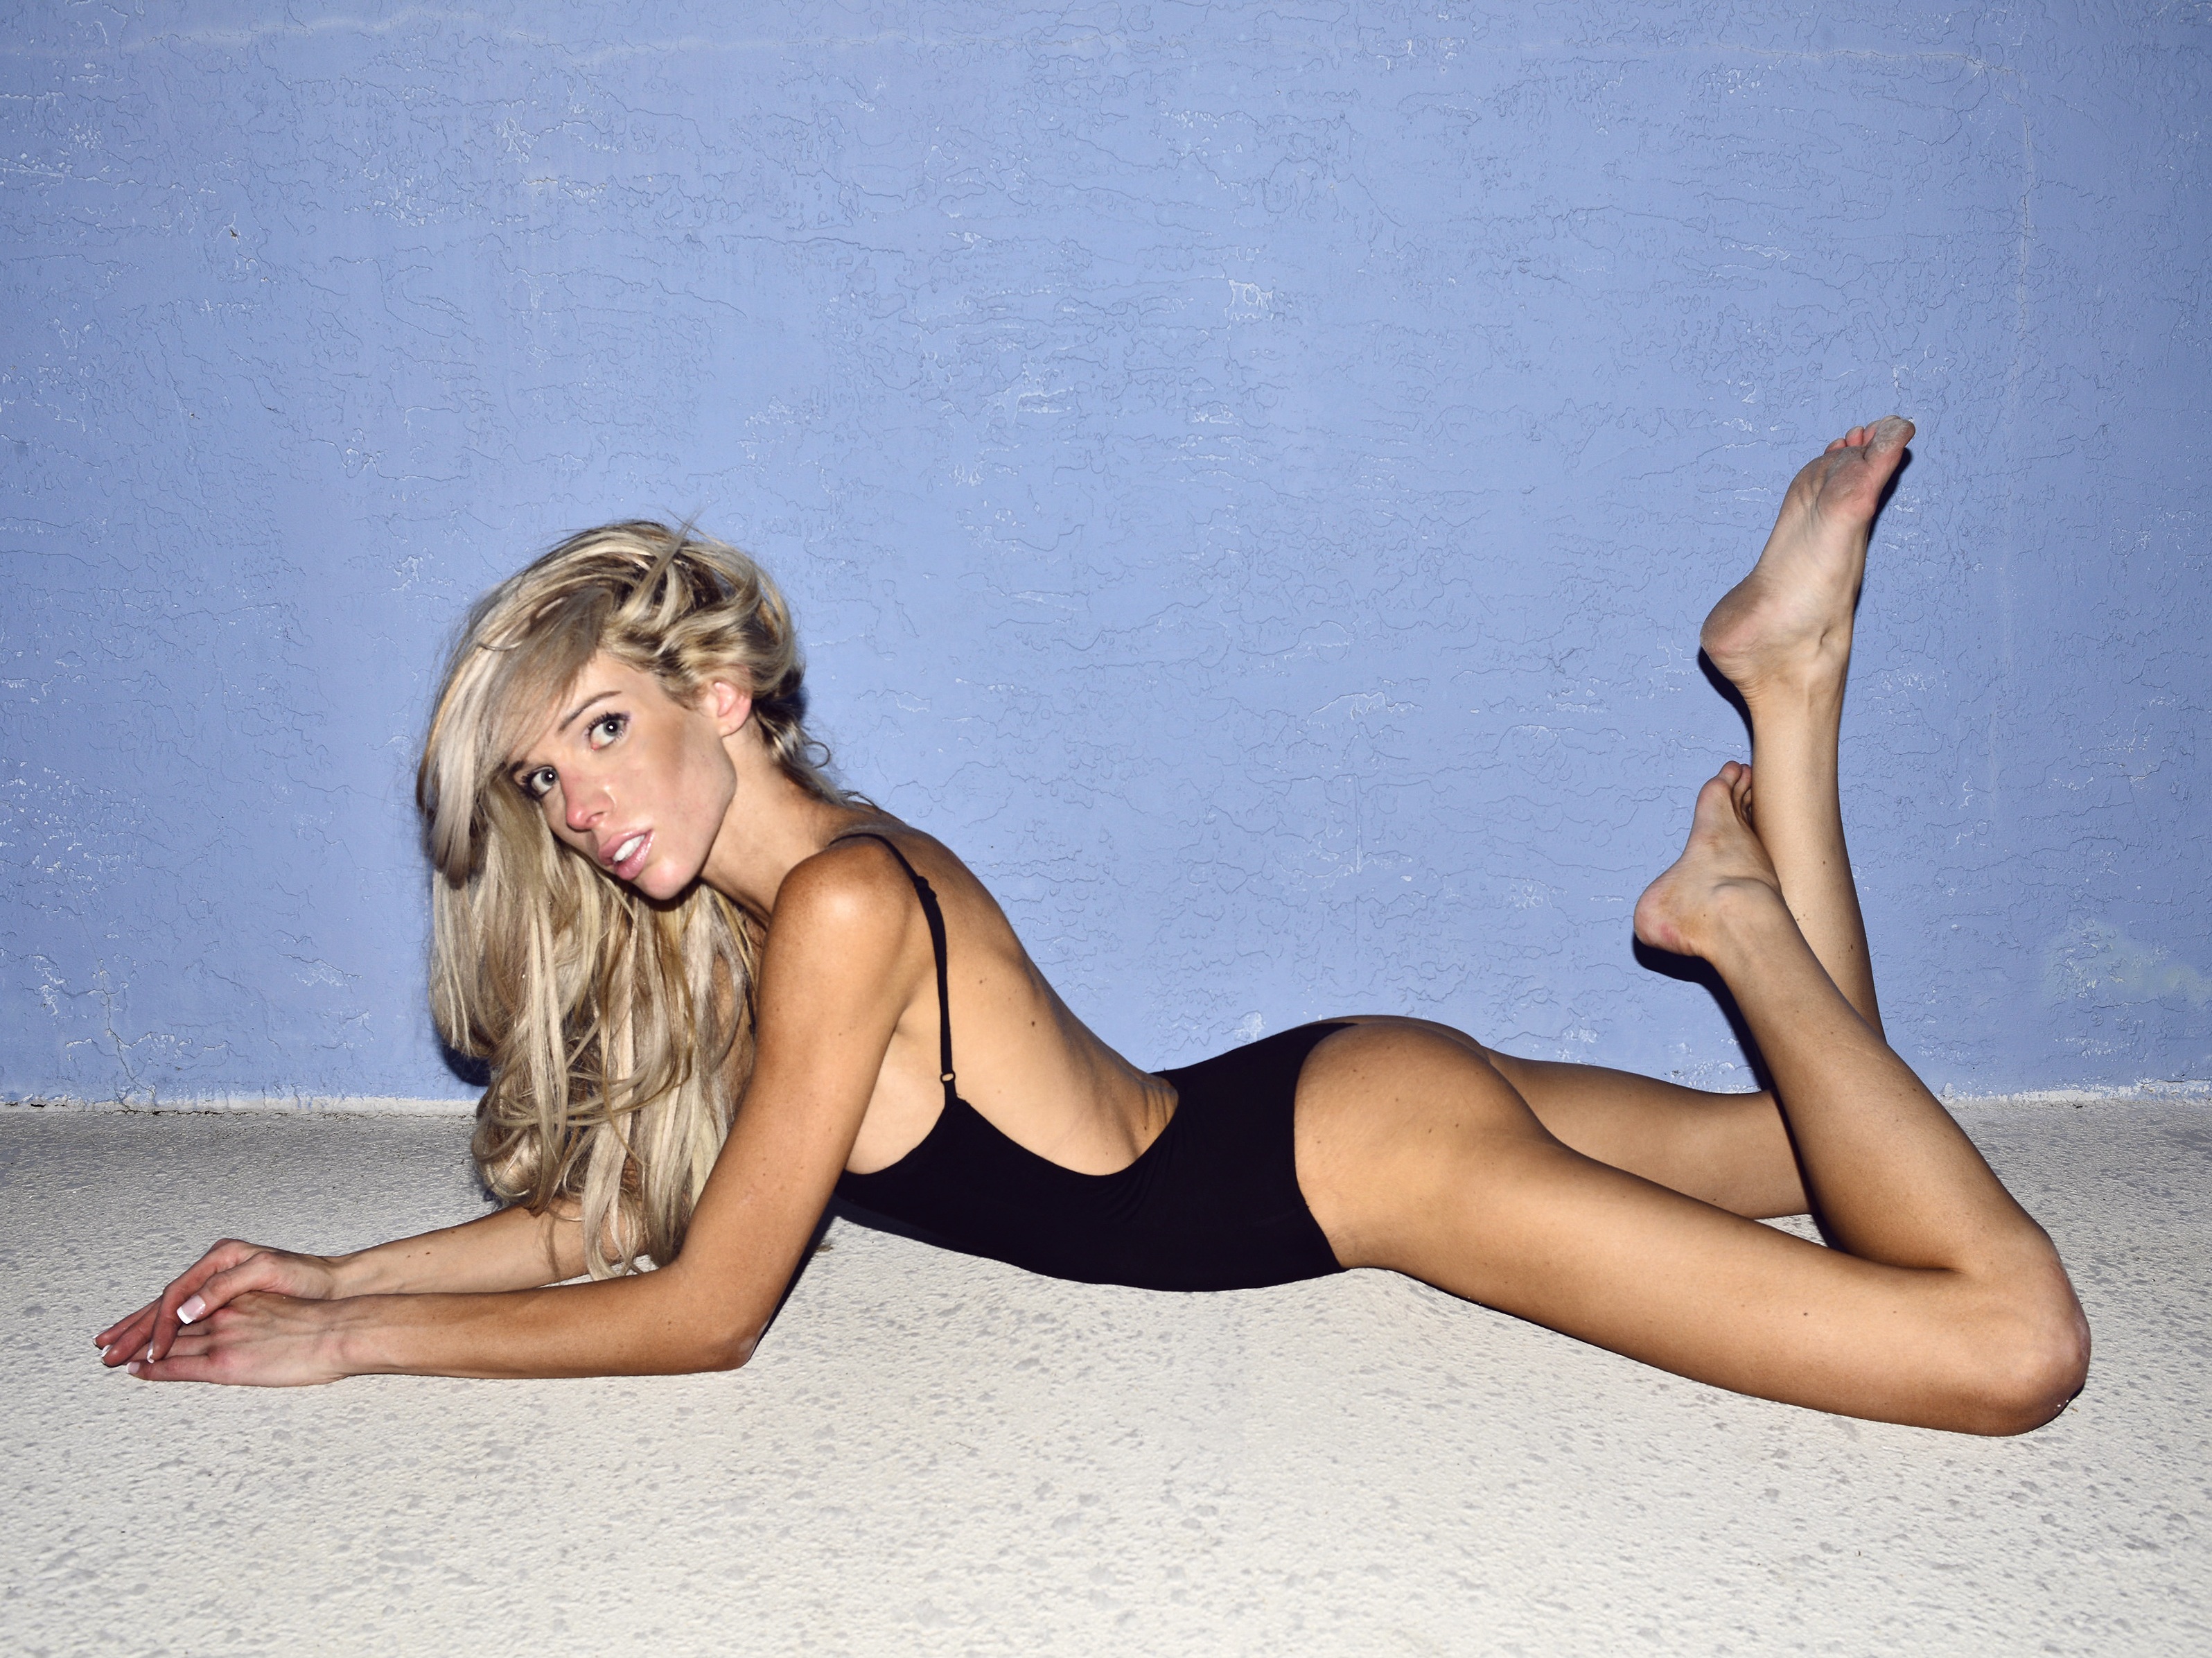
hand, person, people, girl, woman, hair, white, female, leg, brunette, portrait, model, young, sitting, human, fashion, clothing, lady, arm, blonde, hairstyle, muscle, makeup, make up, human body, caucasian, face, sports, thigh, skin, lips, beauty, sexy, style, elegant, blond, attractive, elegance, adult, glamour, vogue, sensual, sensuality, photo shoot, fashion woman, model woman, human positions, human action, art model, physical fitness, supermodel